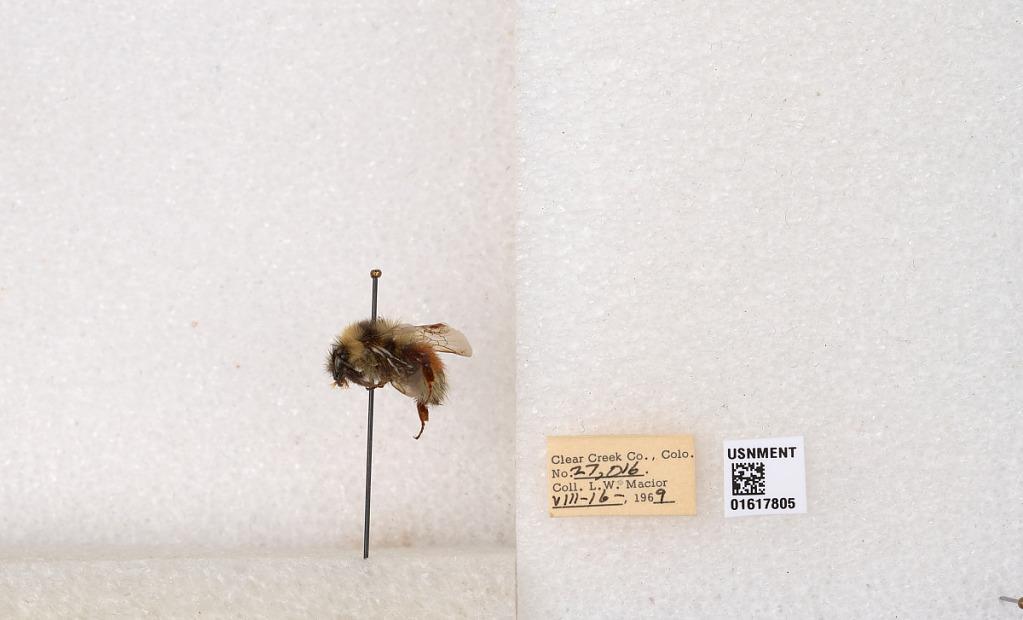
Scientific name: Bombus (Pyrobombus) sylvicola Kirby
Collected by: L. Macior
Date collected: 1969-8-16
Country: United States
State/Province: Colorado
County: Clear Creek
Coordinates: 39.7006, -105.694